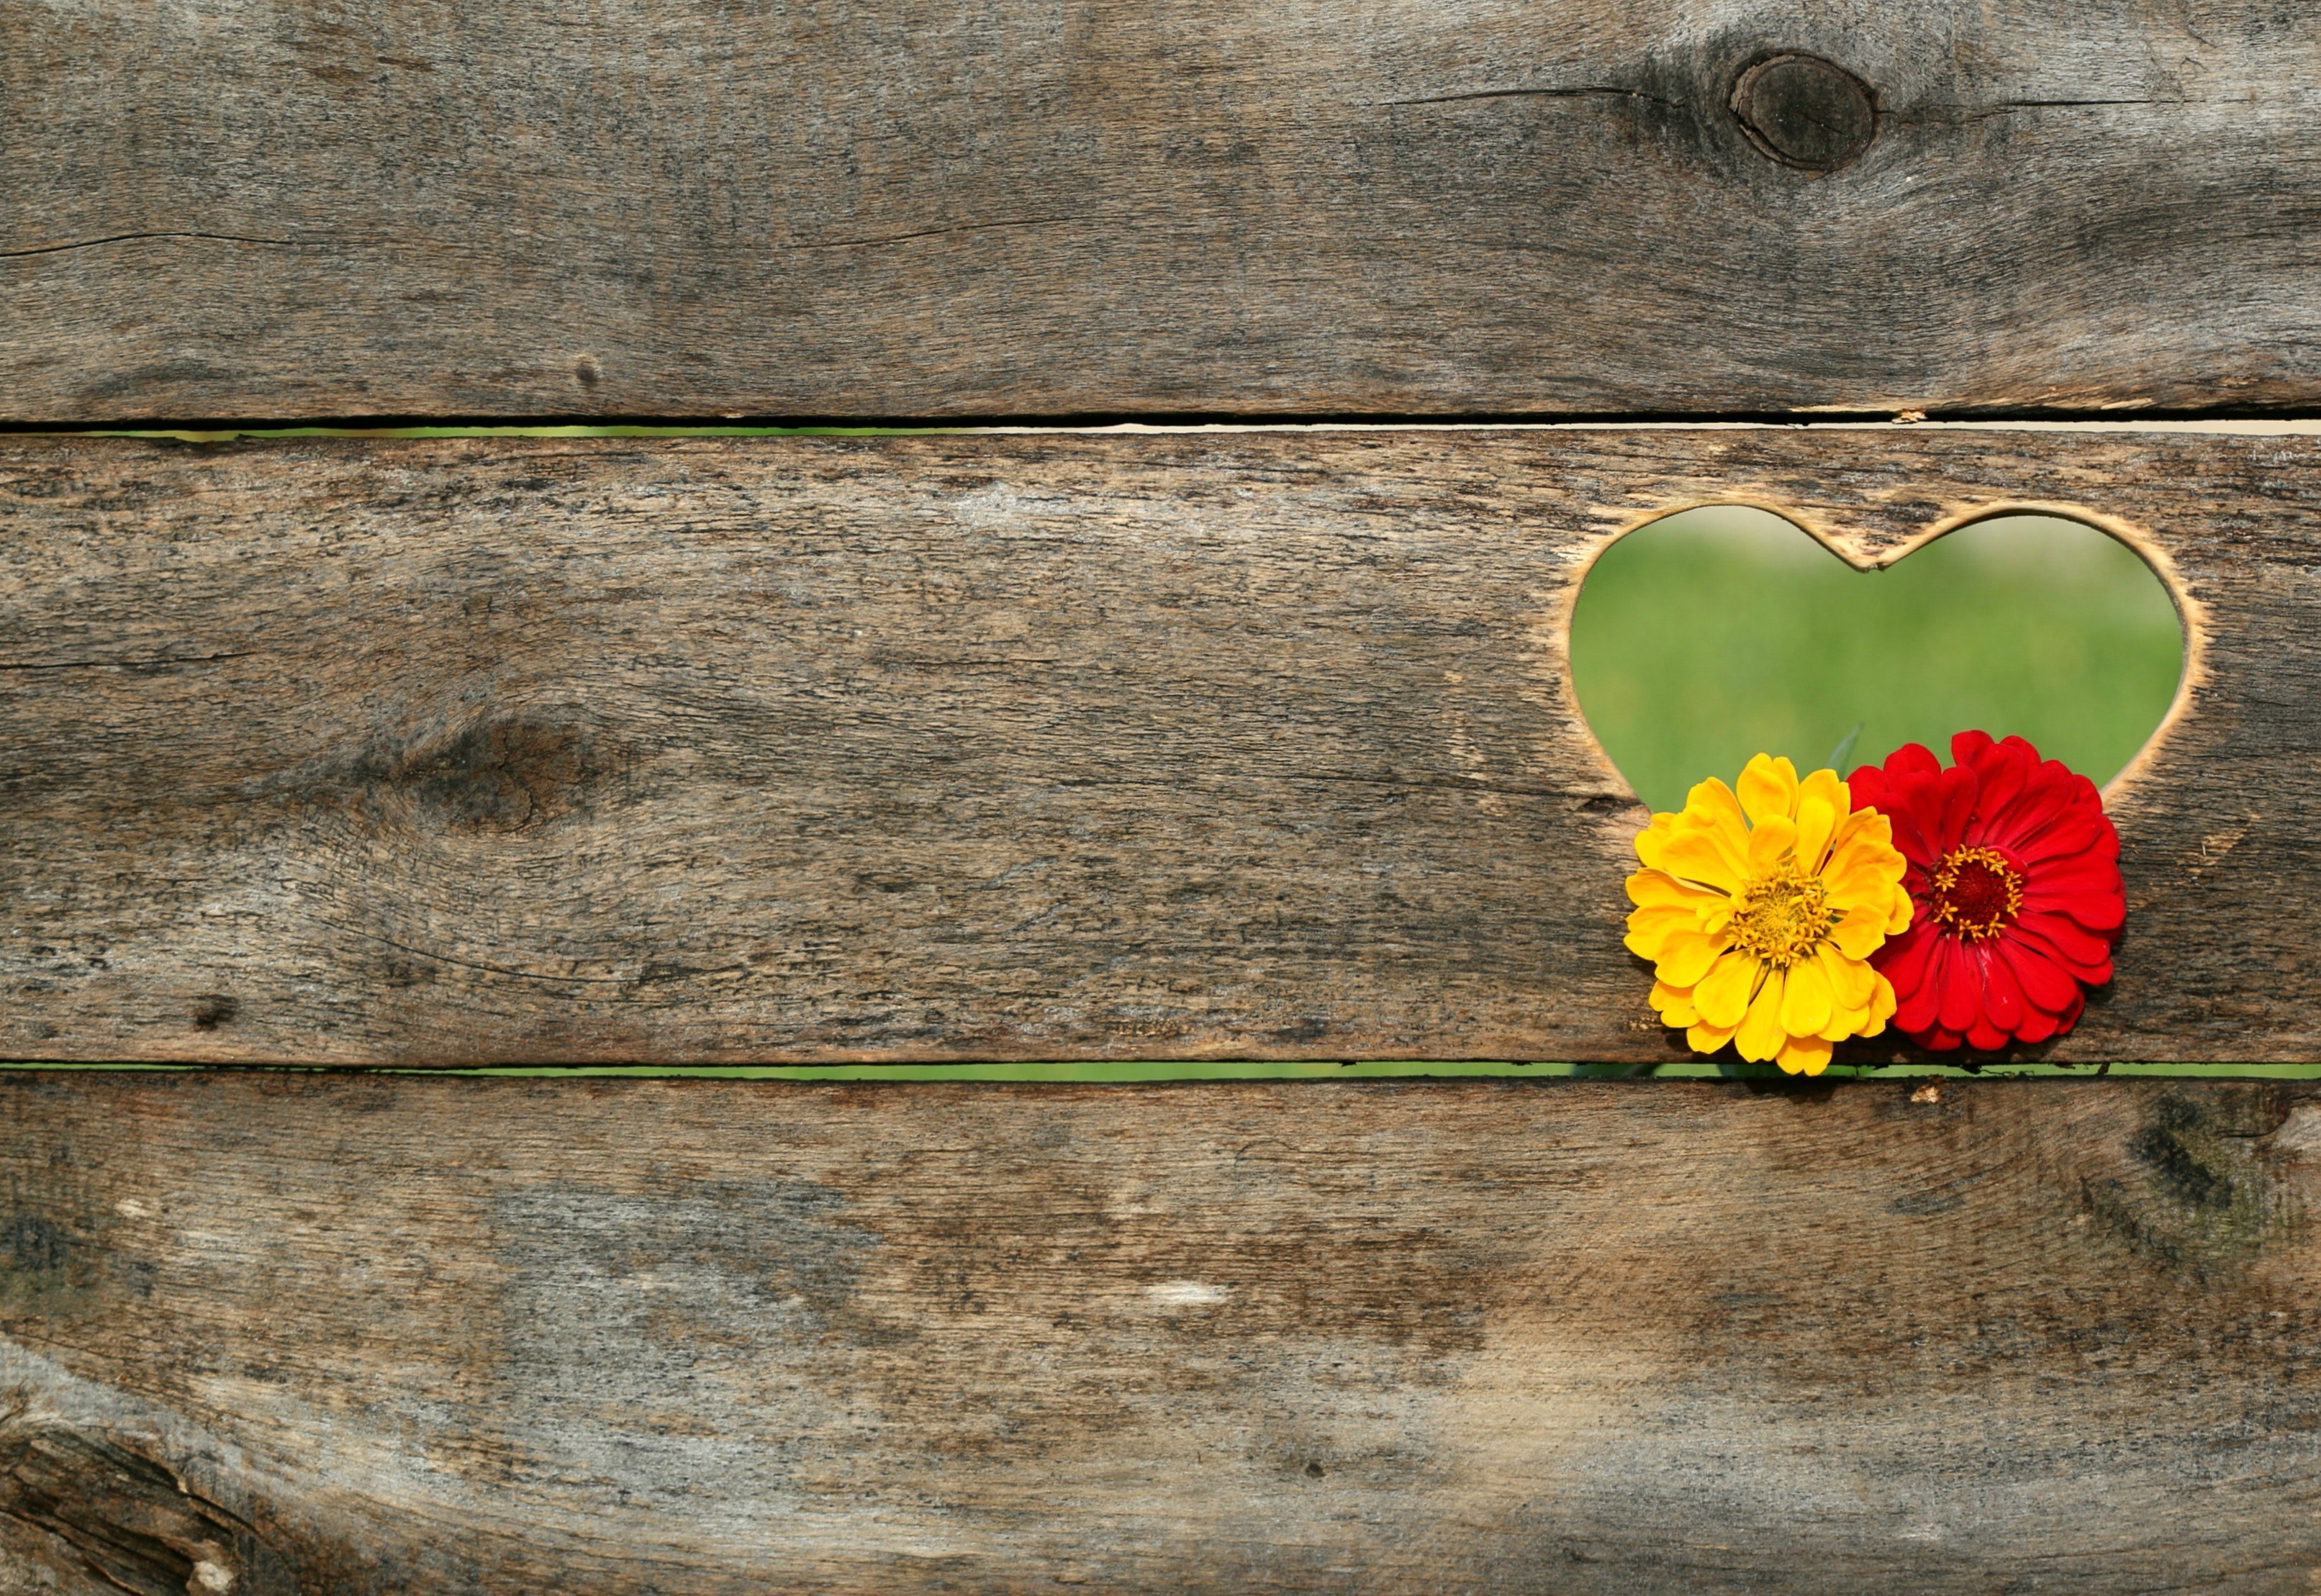
yellow, red, green, wall, wood, flower, heart, love, plant, leaf, spring, petal, still life photography, wildflower, floral design, still life, Colorfulness, visual arts, coquelicot, wallflower, poppy family